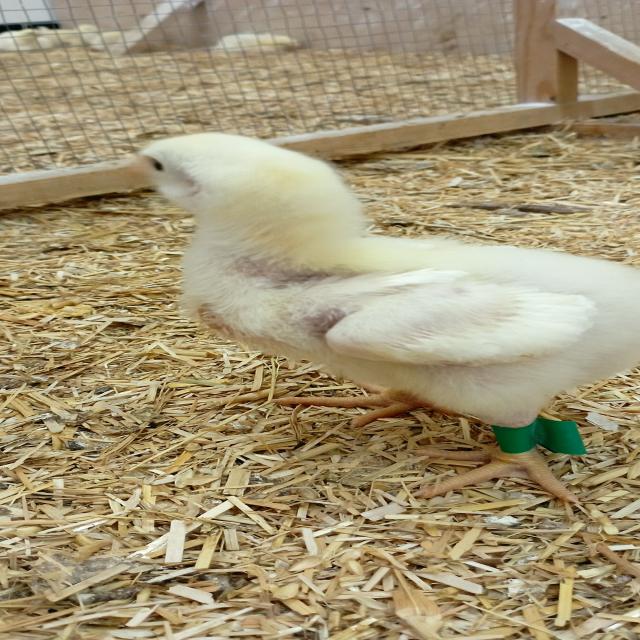
Weight: 245 g